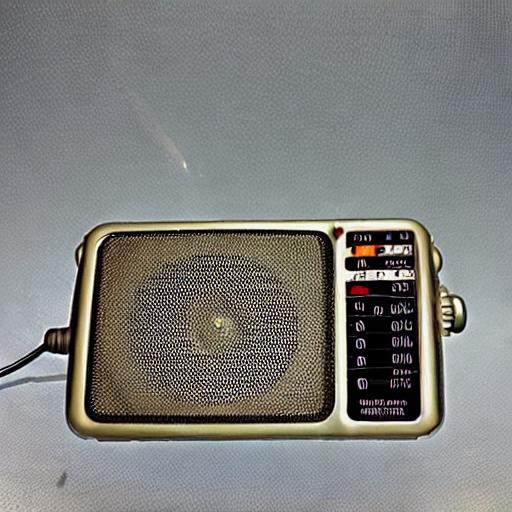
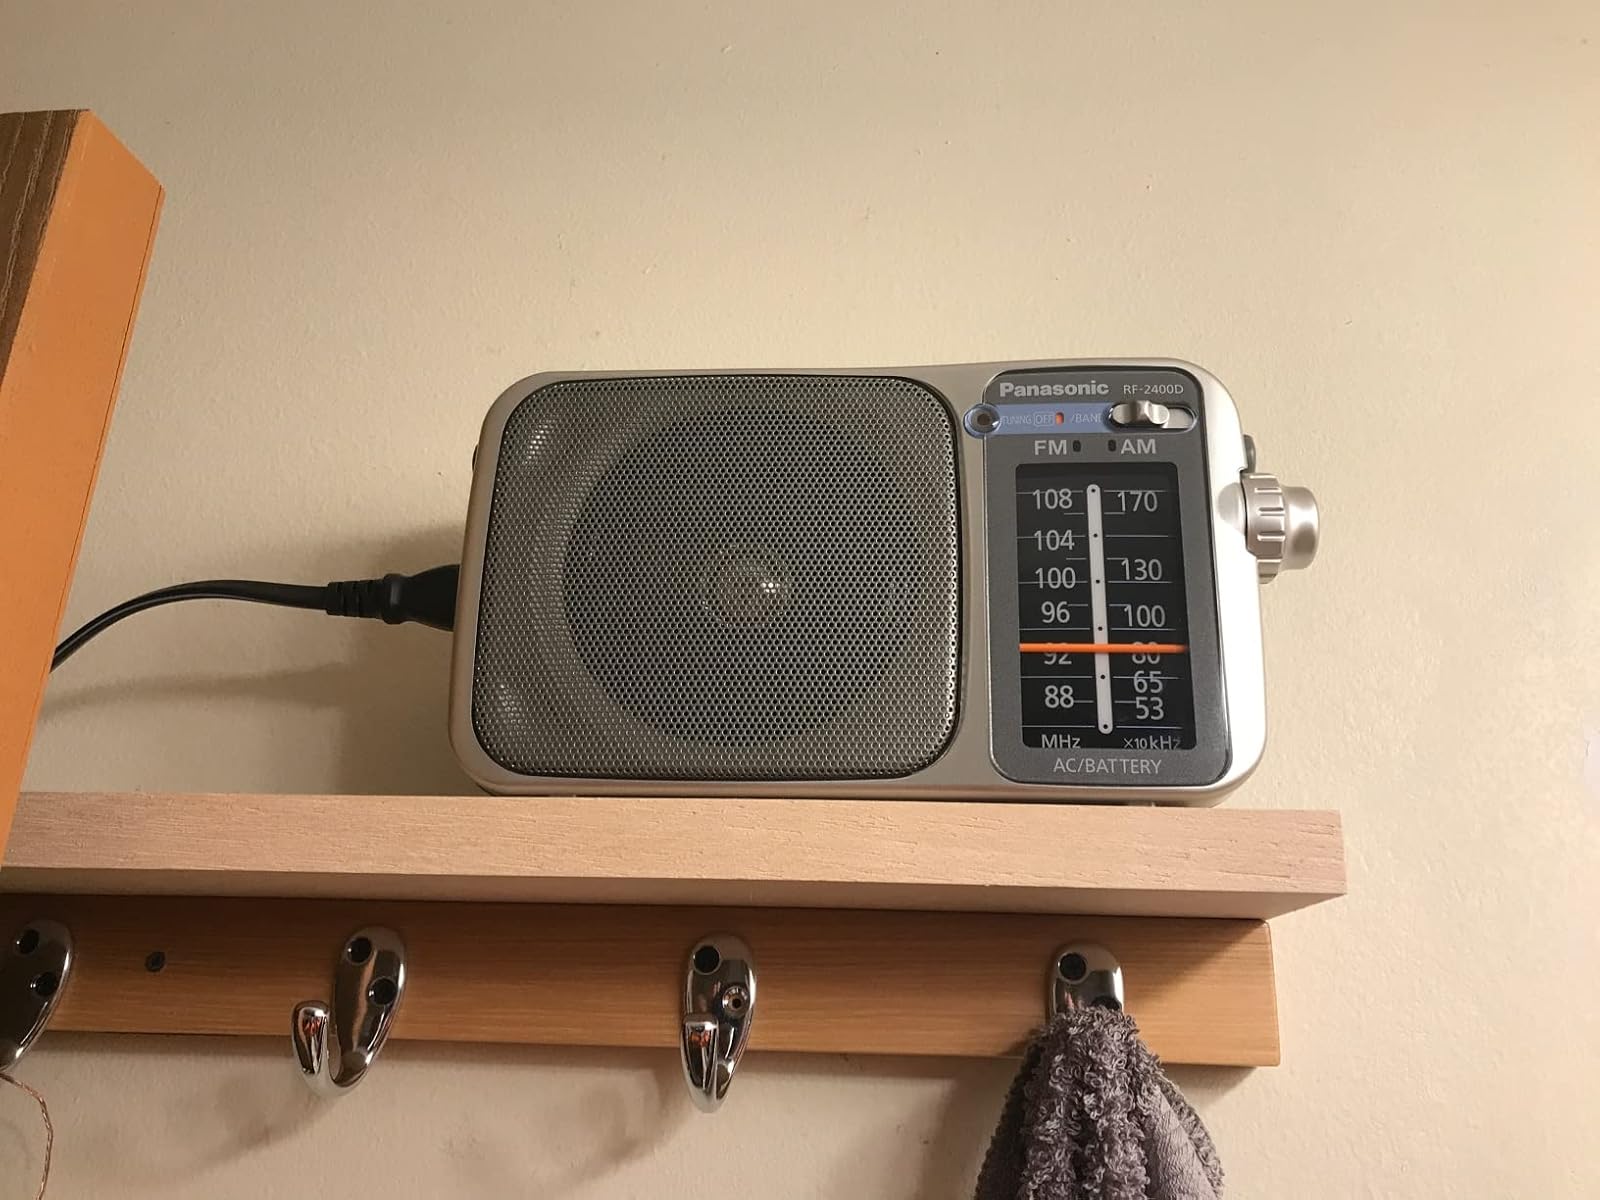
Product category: radio
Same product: no